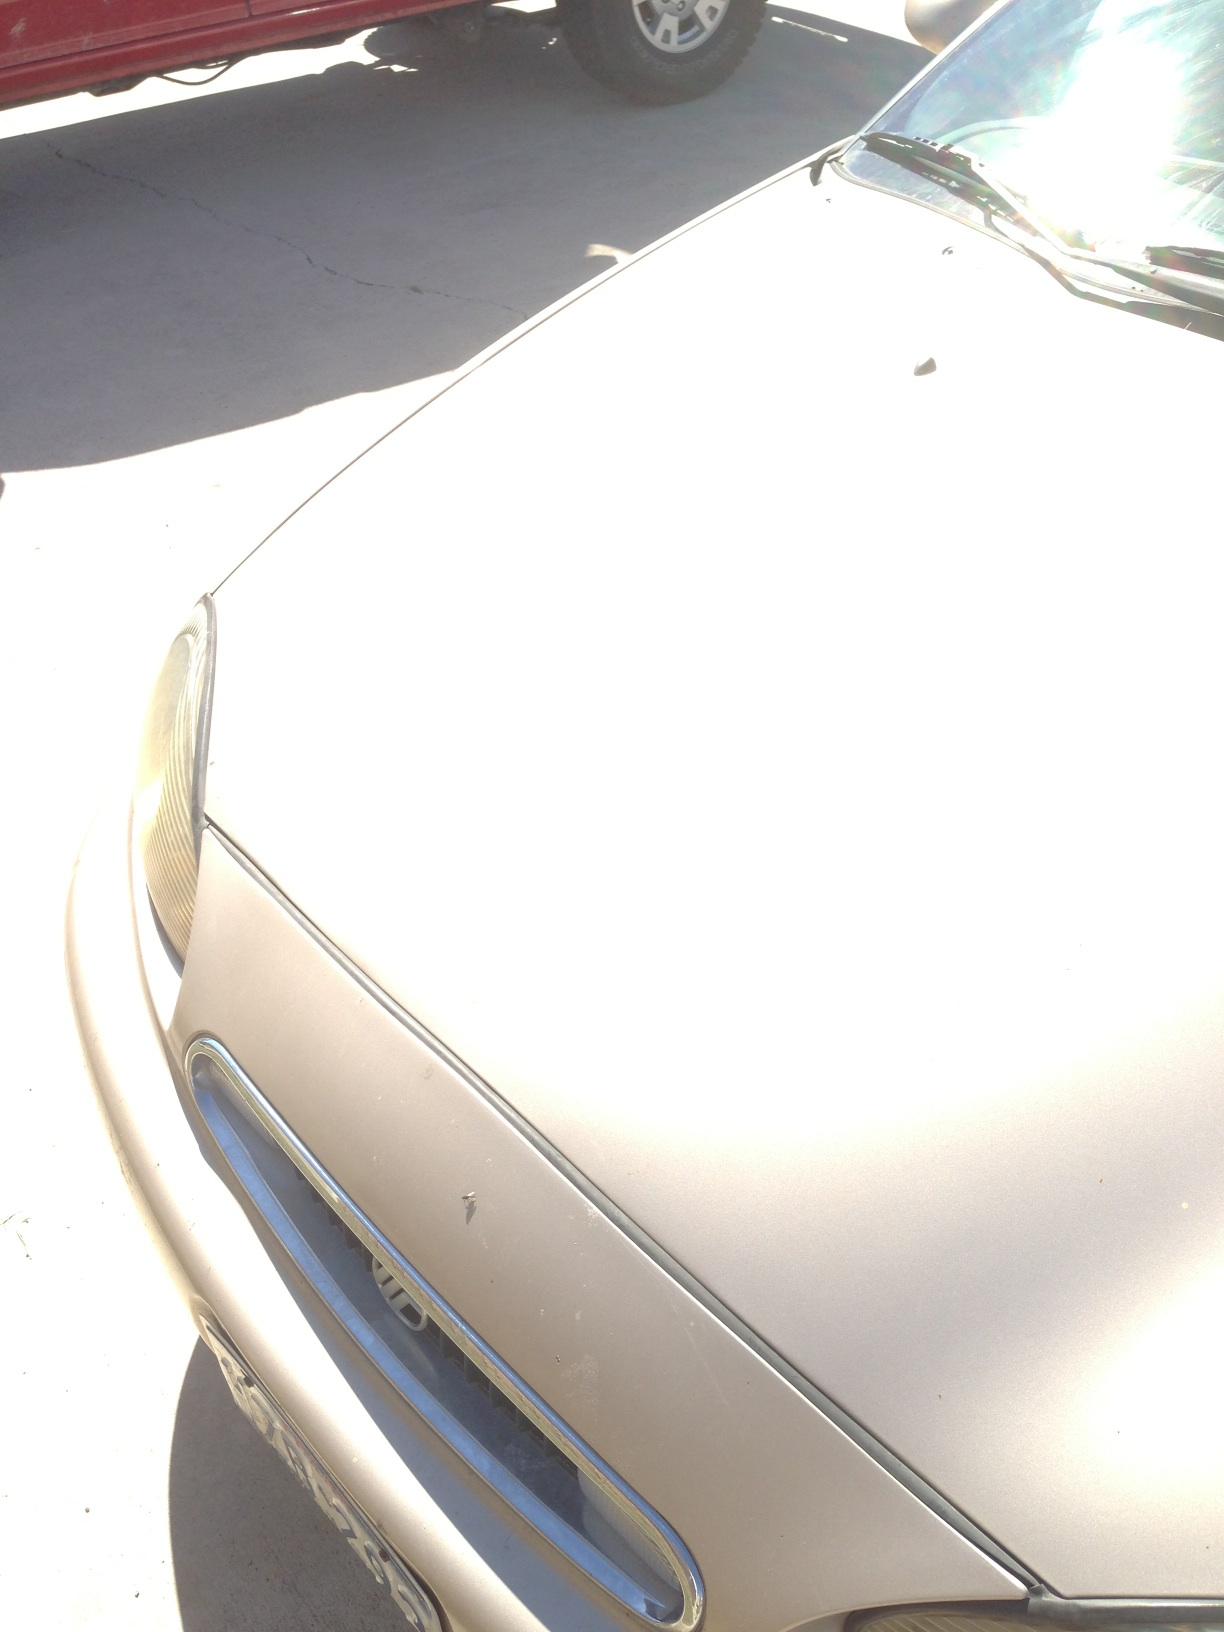Question: What's this photo?
Answer: car